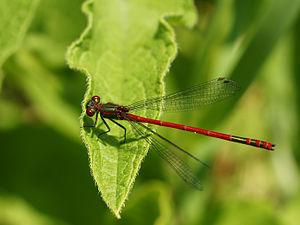
Une grosse demoiselle rouge ♂ photographiée dans la réserve naturelle de Leiemeersen à Oostkamp, en Belgique.
La liste ci-dessous recense les 58 espèces de libellules observées en Bretagne. Le territoire considéré correspond aux départements de la Bretagne historique, soit les Côtes-d'Armor, le Finistère, l’Ille-et-Vilaine, la Loire-Atlantique et le Morbihan.